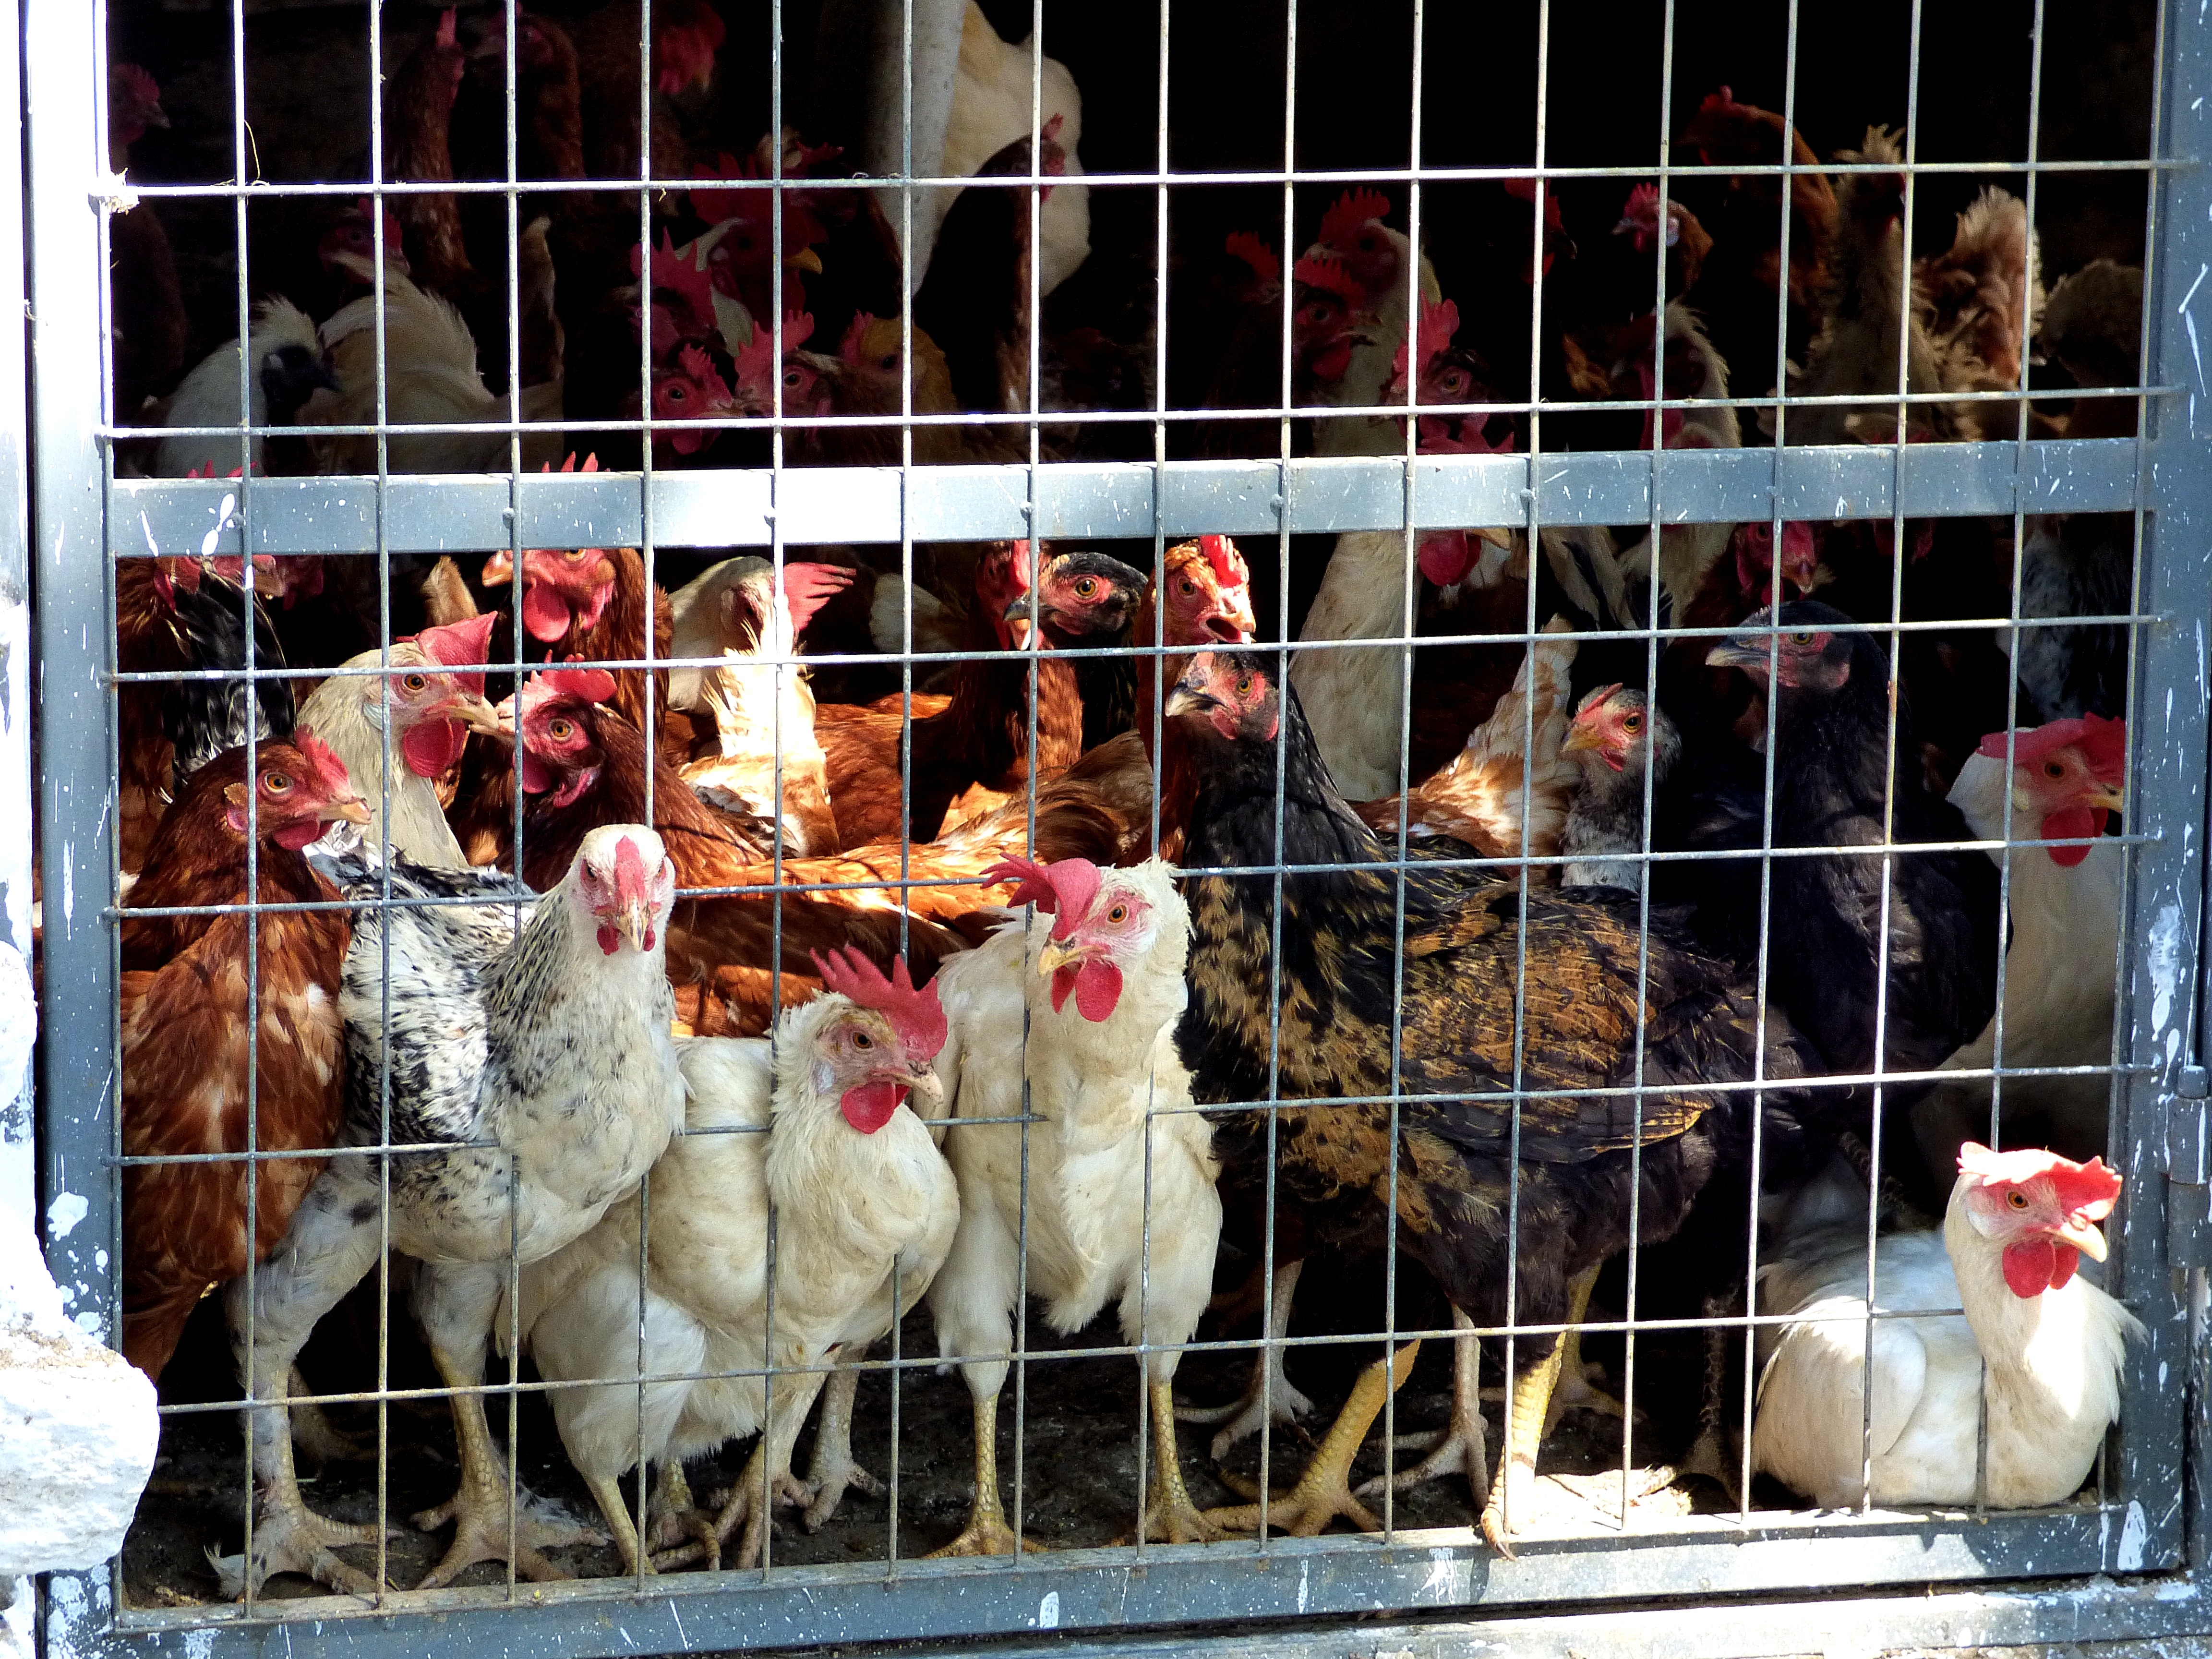
white, wire, chicken, prison, kotetsi, kotes, sidera, animal shelter